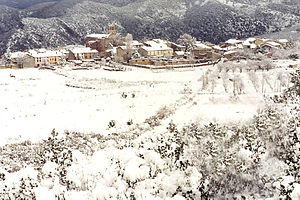
Campoussy
Campoussy er en by og kommune i departementet Pyrénées-Orientales i Sydfrankrig.